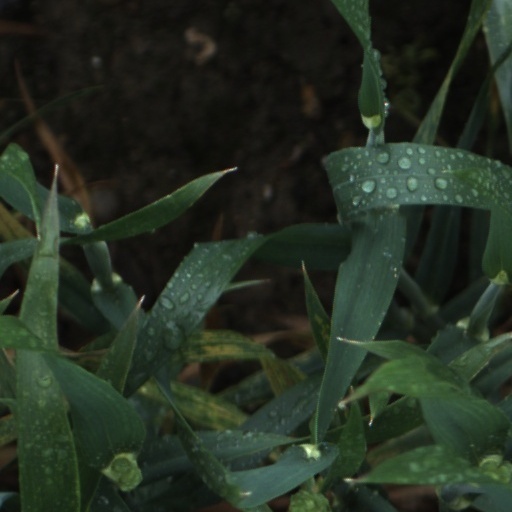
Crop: wheat